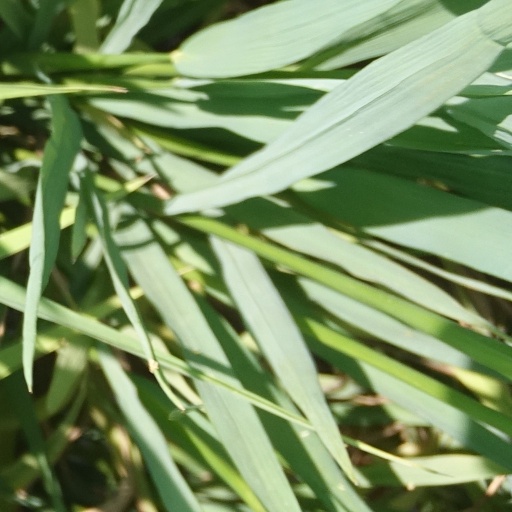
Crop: rice